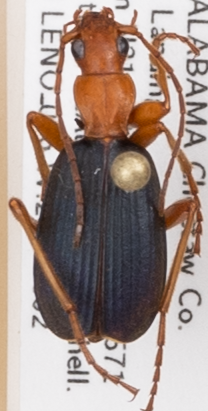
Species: Brachinus alternans
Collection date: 2017-08-02
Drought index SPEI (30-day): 0.334
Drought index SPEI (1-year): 0.39
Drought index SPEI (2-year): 0.782